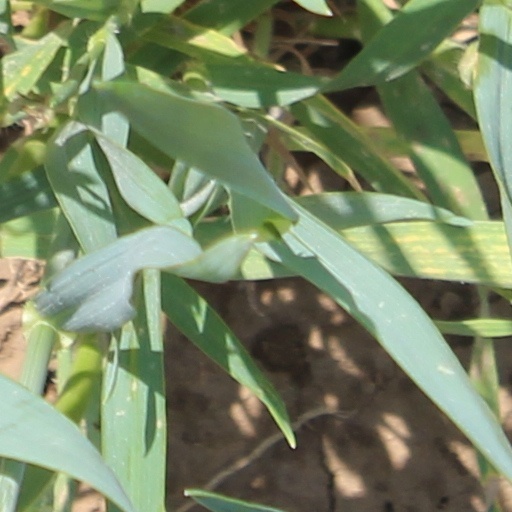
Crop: wheat